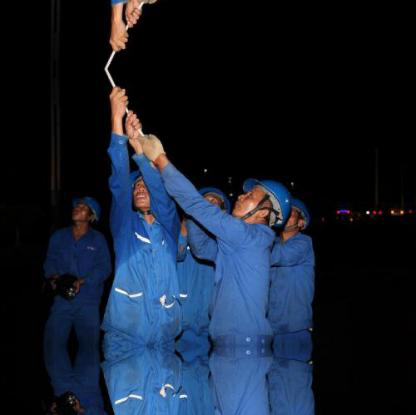
Objects in the image:
label: helmet
label: helmet
label: helmet
label: helmet